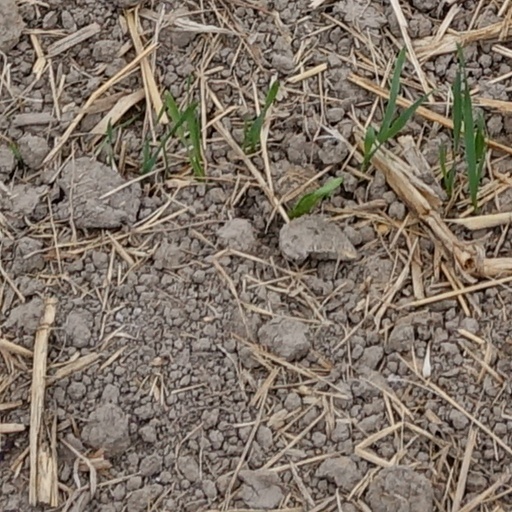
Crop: wheat